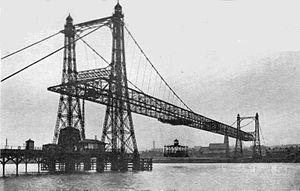
Le pont transbordeur de Runcorn-Widnes est une ancienne structure métallique suspendue à nacelle mobile qui traversait d'un seul jet la rivière Mersey et le Canal de Manchester qui lui est adjacent, reliant les villes de Runcorn et de Widnes.
Un pont transbordeur, est un pont enjambant un port, un canal ou un fleuve, pour faire passer les véhicules et les personnes d'une rive à l'autre dans une nacelle suspendue à un chariot roulant sous le tablier. La traction, par câble commandé depuis la rive, fut d'abord assurée par une machine à vapeur puis, très vite, par un moteur électrique.